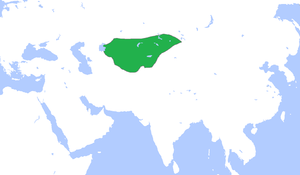
L'invasion mongole des Kara-Khitans est une campagne militaire lancée par Genghis Khan, le Khan de l'empire Mongol entre 1216 et 1218. Avant le début de l'invasion, une guerre avec l'empire khorezmien et l'usurpation du pouvoir par le prince Kuchlug, d'origine Naïman, avaient affaibli les Kara-Khitans. Lorsque Kuchlug assiège Almaligh, une ville appartenant aux Karlouks qui sont des vassaux de l'empire mongol, Gengis Khan envoie une armée de 30 000 hommes commandée par Jebe pour attaquer les Khitans. Après sa défaite face aux Mongols devant les murs de Balasagun, la capitale des Khitans, Kuchlug doit faire face à une multiplication des rébellions contre lui, son usurpation du trône n'ayant jamais été acceptée par le peuple. Il finit par s'enfuir vers la région qui correspond actuellement à l'Afghanistan, où il est capturé par des chasseurs badakhshanis en 1218. Ces derniers l'envoient aux Mongols, qui le décapitent. Une des conséquences de leur victoire sur les Kara-Khitans, est que les Mongols ont maintenant une frontière commune avec l'empire khorezmien, qu'ils envahiront en 1219.
Les Proto-Mongols sont un ensemble de peuples ayant une culture commune, vivant dans une région habitée par les êtres humains depuis l'âge de la pierre, il y a plus de 800 000 ans. Ces peuples sont passés par l'âge du bronze entre -4000 et -2000 environ, puis l'âge du fer d'environ -700 à -500.
Les Kara-Khitans ou Qara Khitaï sont une branche du peuple proto-mongol des Khitans qui avait créé en Chine la dynastie des Liao.
Kütchlüg est un chef turc chrétien nestorien de Mongolie de la tribu des Naïmans. Gur Khan des Kara-Khitans en 1213, il est vaincu et tué par les Mongols en 1218.